Stingray

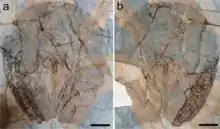

Stingrays diverged from their closest relatives, the panrays, during the Late Jurassic period, and diversified over the course of the Cretaceous into the different extant families today. The earliest stingrays appear to have been benthic, with the ancestors of the eagle rays becoming pelagic during the early Late Cretaceous.